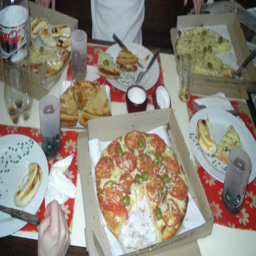
A table full of boxes and plates of pizza.
The remains of a large pizza dinner sitting on a table.
A pizza and some food at a table.
A take out meal of pizza and coca cola on a table
People are at a dining table eating pizza.